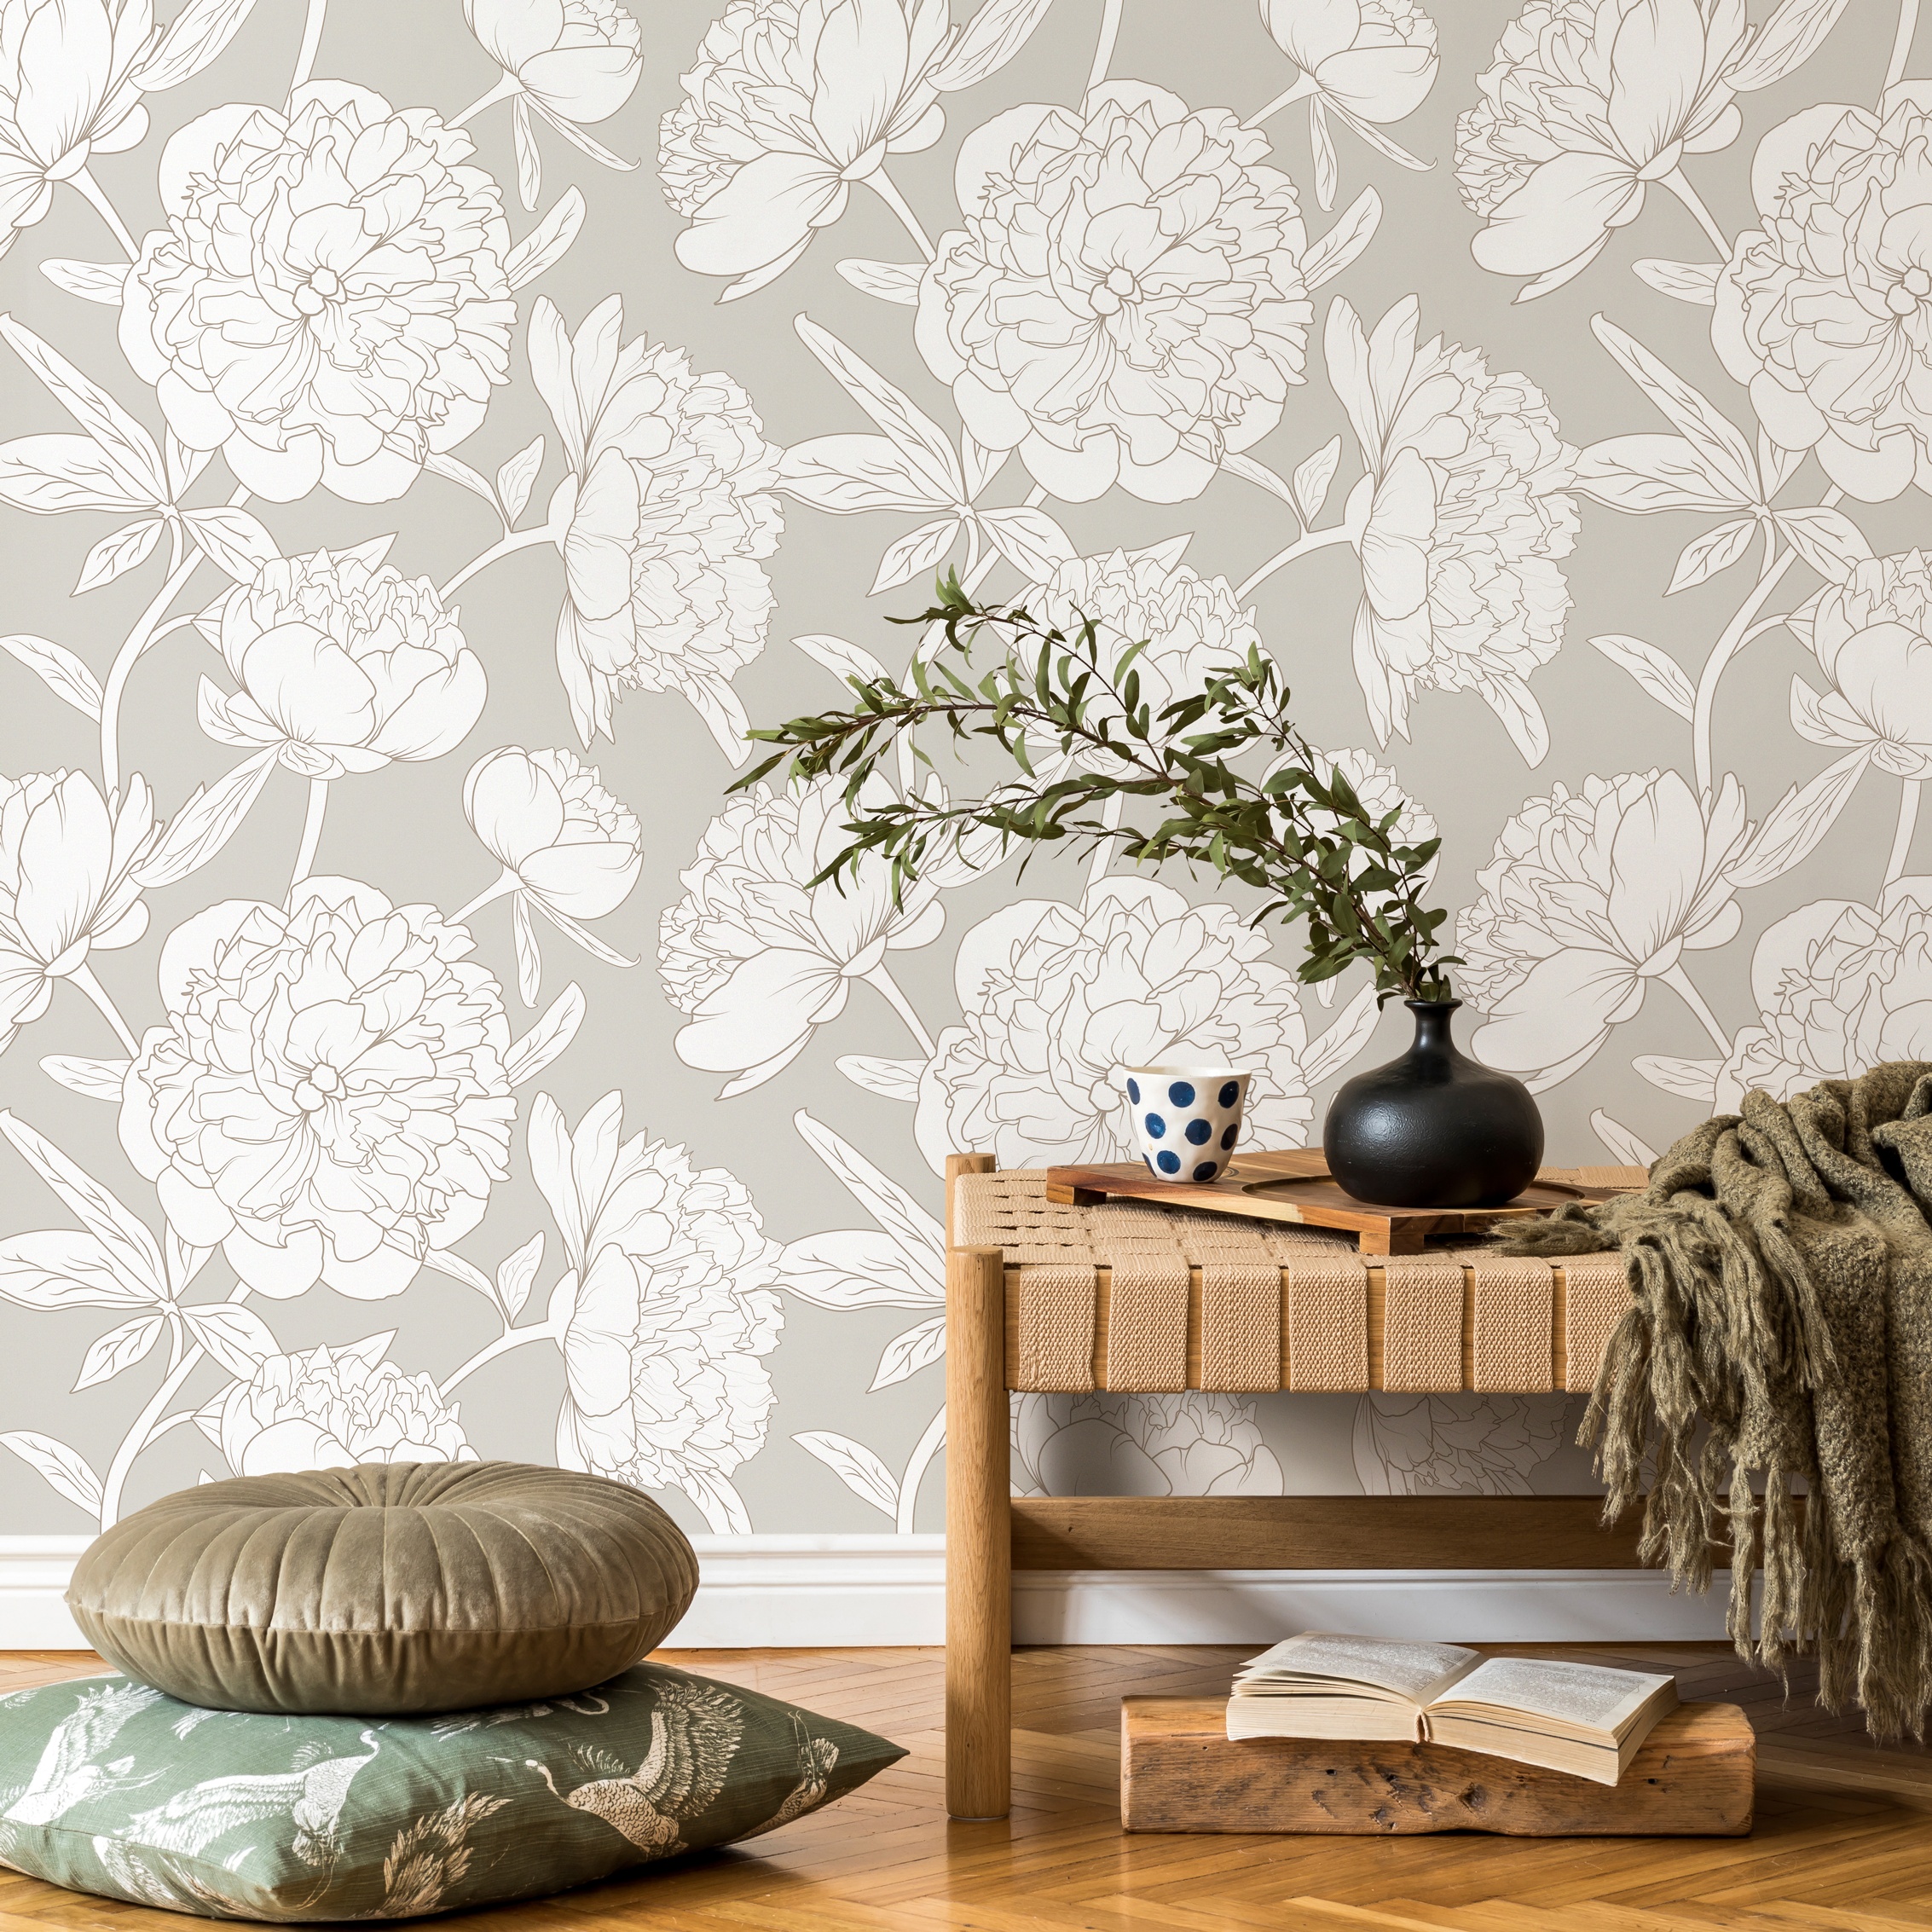
Floral Wallpaper With A Minimalist Peony Motif In Grey, Taupe, And White - Zaak
Introduce a serene and sophisticated touch to your home with a delicate minimalist peony motif. The elegant design features a calming palette of grey, taupe, and white. Perfect for creating a tranquil atmosphere in any space. Blends botanical beauty with understated modern design. Premium peel and stick wallpaper makes home decor refreshingly simple. Ideal for a bedroom accent wall or a chic living room backdrop. Removable wallpaper is perfect for renters or those who love to update their decor. Transform your space effortlessly with versatile wall art. Engineered for excellence with durable and easy installation. High-quality, repositionable material ensures smooth, bubble-free application. Industry-leading printing technology guarantees sharp, consistent colors. Superior scratch resistance keeps the design vibrant for years. Ideal as living room wallpaper, serene bedroom wall decor, or a dining room accent wall. Pairs beautifully with minimalist design, Scandinavian decor, and modern furniture. Complements walls with soft white paint, warm gray tones, or earthy beige shades. Available in custom sizes for a perfect fit in any room. Choose from premium peel and stick or traditional options for lasting quality. Offers damage-free removal, making it rental property friendly. Request personalized options with custom color choices for unique wall art. Proudly made in the USA using non-toxic materials for sustainable decor.
Brand: ONDECOR
Category: Home & Garden > Decor > Wallpaper